Andorra

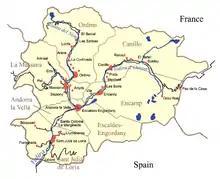
Map of Andorra with its seven parishes labelled

In the capital city there was a smuggling black market of propaganda, culture and cinematic art not favourable to totalitarian regimes, promulgated in such places as the Hotel Mirador or the Casino Hotel, as a meeting place for Free French forces and a route for escorting downed Allied pilots out of Europe. The network was maintained after the war, when film societies were formed, where movies, music and books censored in Franco's Spain were imported, becoming an anti-censorship attraction for the Catalan or foreign public even within Andorra. The Andorran Group (Agrupament Andorrà), an anti-fascist organisation linked to the Occitanie's French Resistance, accused the French representative (veguer) of collaboration with Nazism.